Kent State University

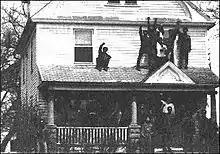
Kuumba House in 1969

From 1944 to 1963, the university was led by President George Bowman. During his tenure, the student senate, faculty senate and graduate council were organized. Although it had served Stark County from the 1920s, in 1946, the university's first regional campus, the Stark Campus, was established in Canton, Ohio. In the fall of 1947, Bowman appointed Oscar W. Ritchie as a full-time faculty member. Ritchie's appointment to the faculty made him the first African American to serve on the faculty at Kent State and also made him the first African American professor to serve on the faculty of any state university in Ohio. In 1977, the former Student Union, which had been built in 1949, was rededicated as Oscar Ritchie Hall in his honor. Recently renovated, Oscar Ritchie Hall currently houses the department of Pan-African Studies the Center of Pan-African Culture, the Henry Dumas Library, the Institute for African American Affairs, the Garrett Morgan Computer Lab and the African Community Theatre.